Question: How many bags are being carried?
Tambaya: Nawane adadin jakunkuna da aka ɗauka?
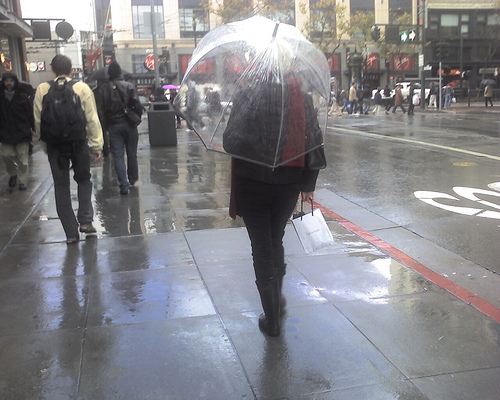
Answer: One.
Amsa: Ɗaya.